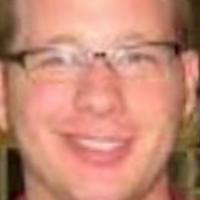
Age group: age 21-30